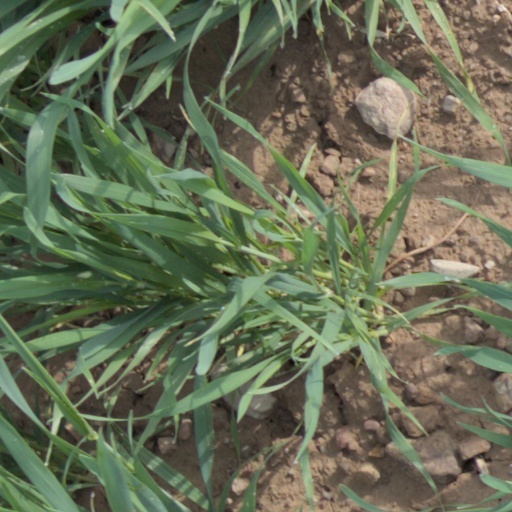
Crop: wheat